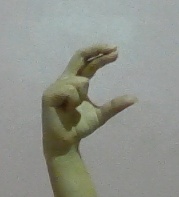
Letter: thal